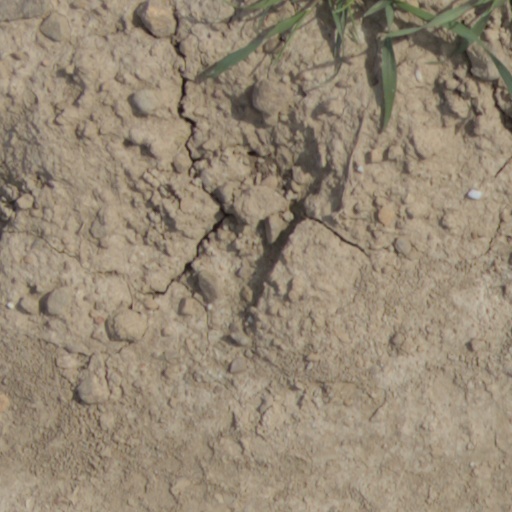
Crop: wheat